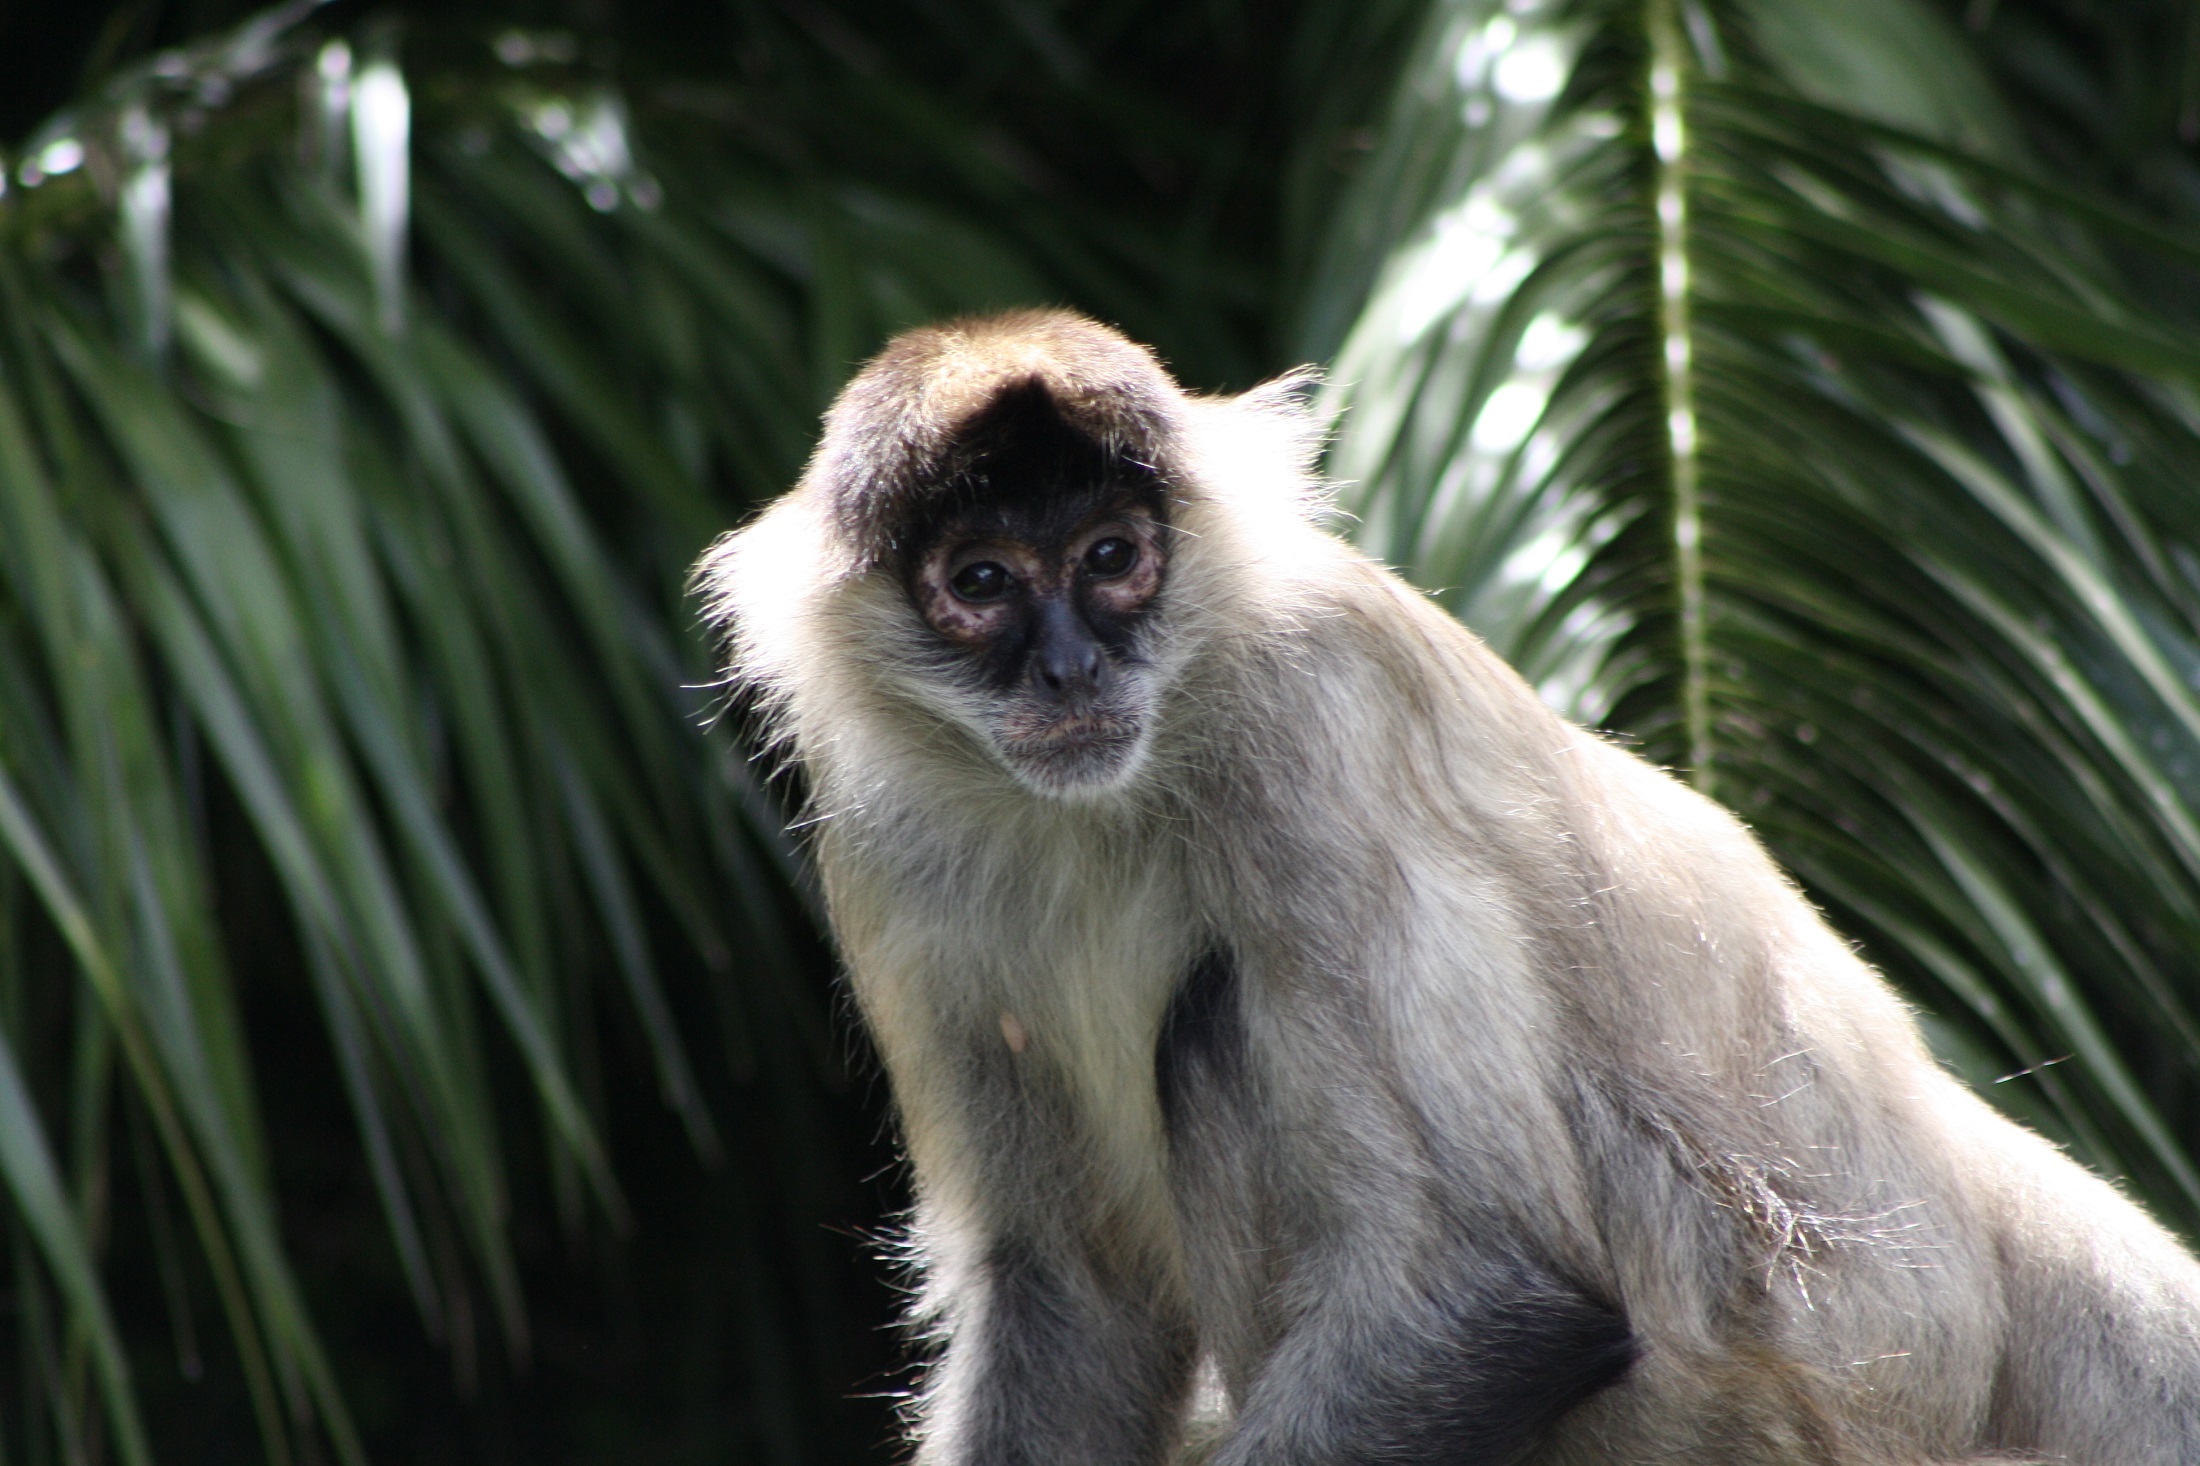
nature, cute, looking, wildlife, zoo, portrait, mammal, fauna, primate, hairy, vertebrate, curious, palm trees, macaque, old world monkey, spider monkey, langur, capuchin monkey, new world monkey, tufted capuchin